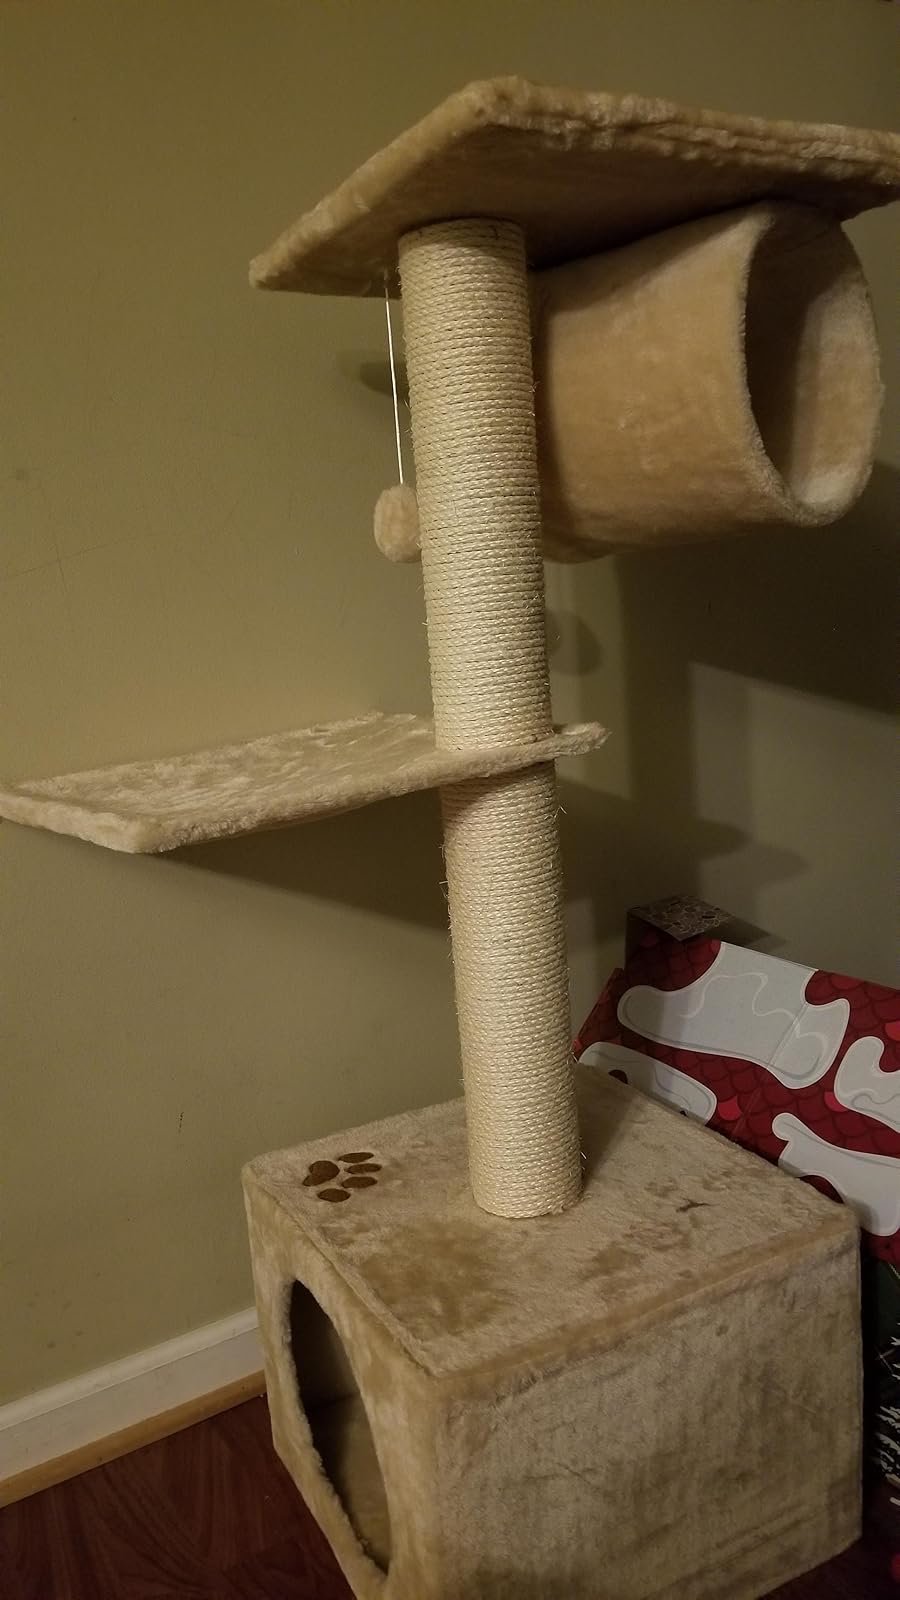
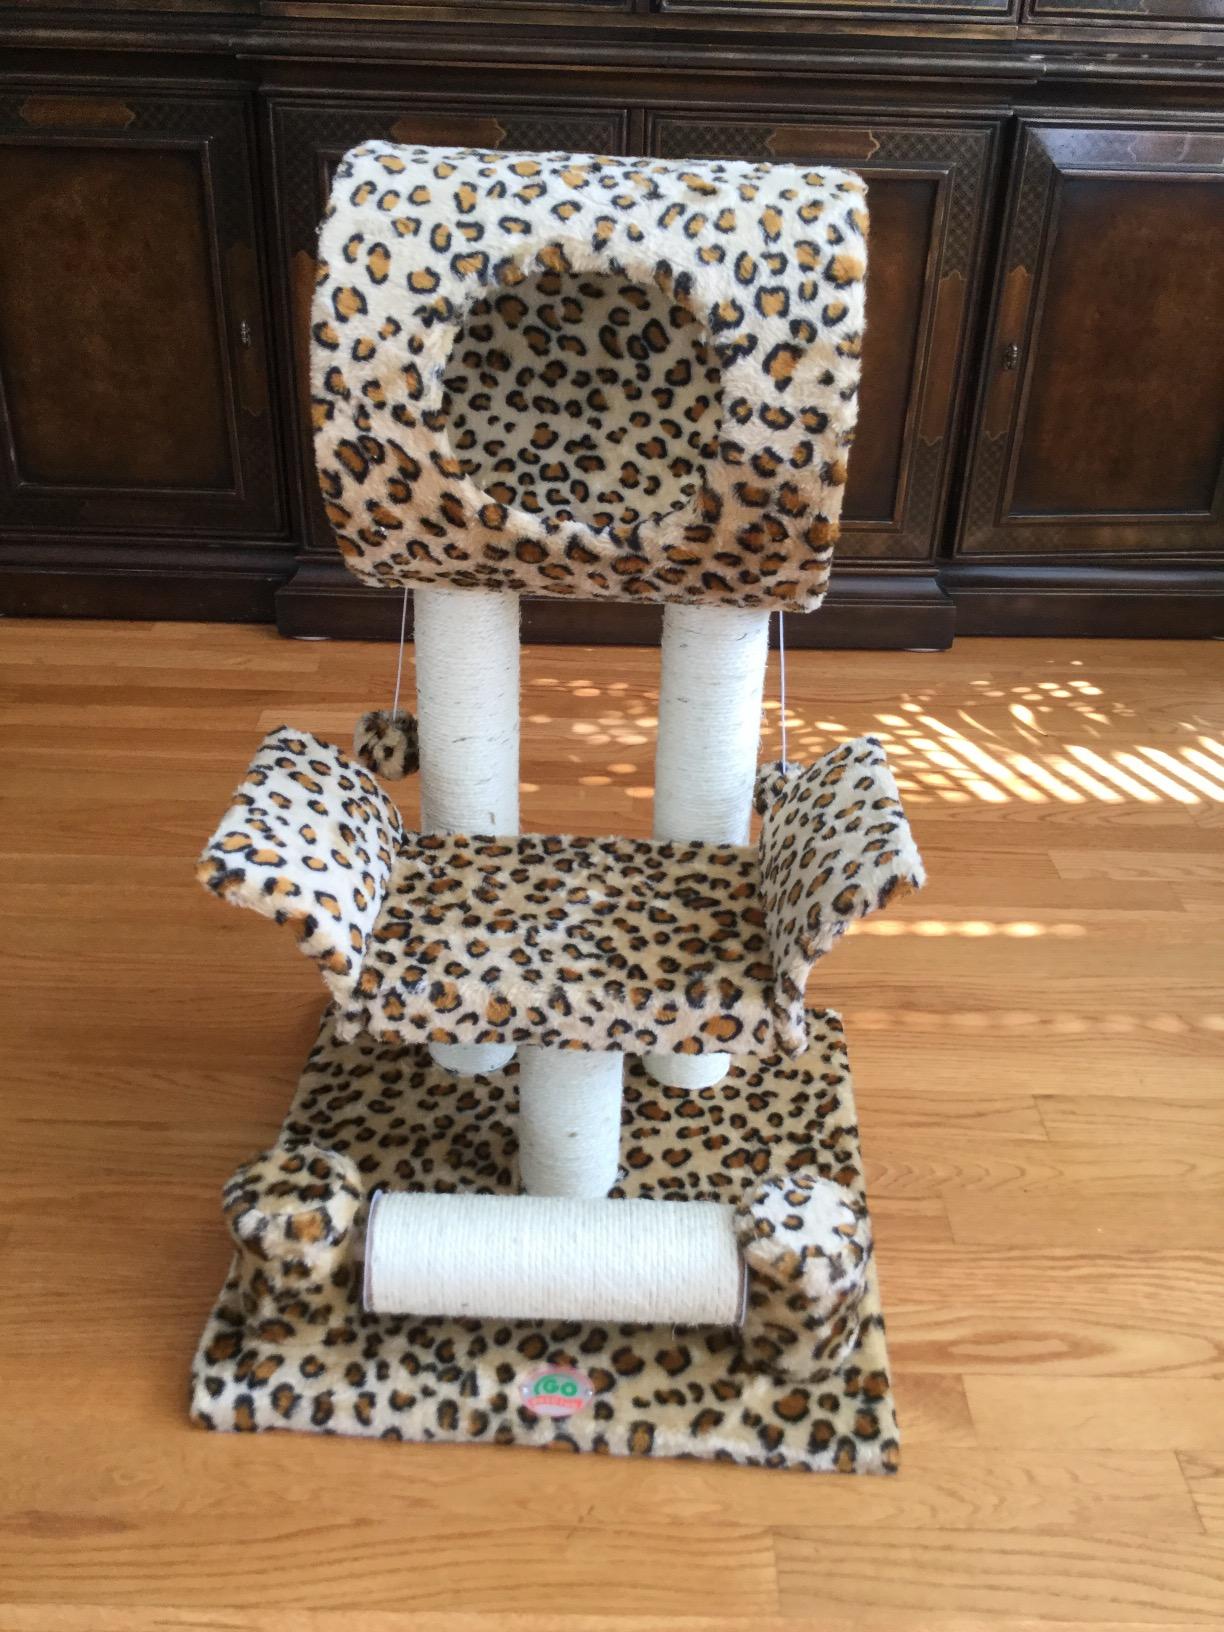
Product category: items_cat tree
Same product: no